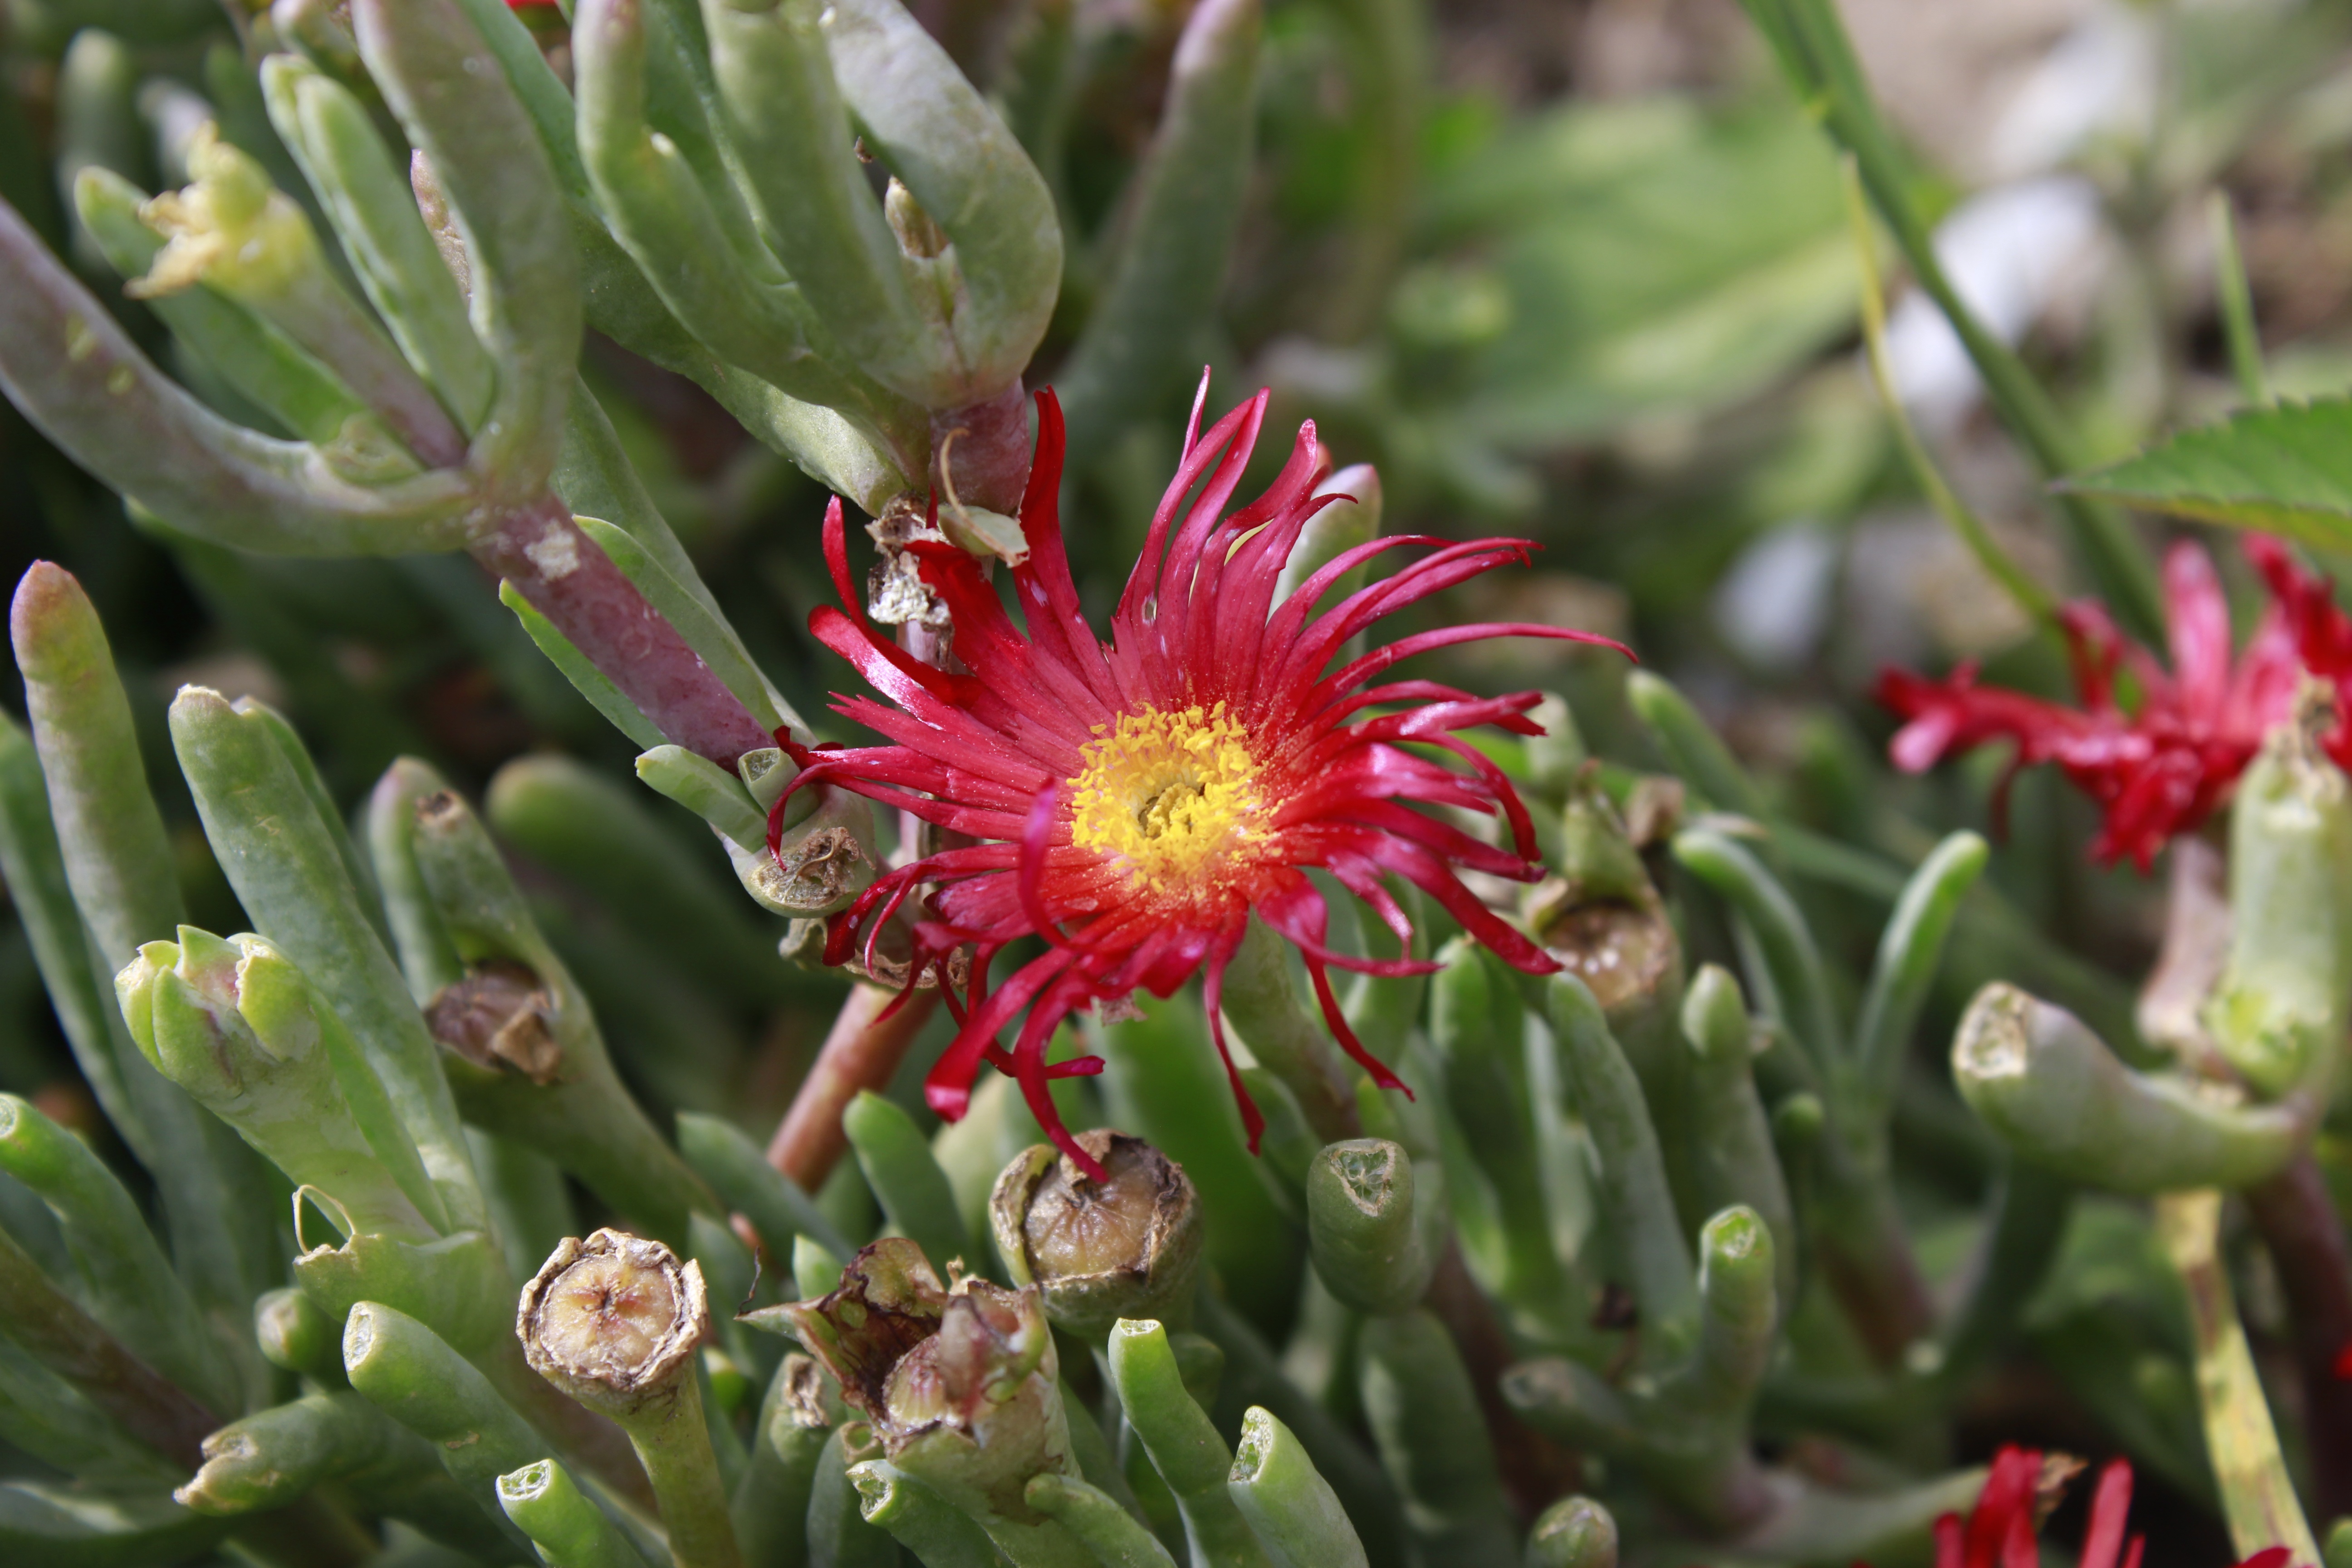
cactus, plant, flower, produce, botany, garden, flora, wildflower, pigface, shrub, ecuador, macro photography, flowering plant, daisy family, ice plant, land plant, thorns spines and prickles, castilleja, ice plant family, half of the world